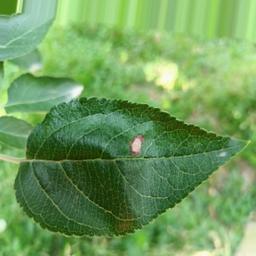
Label: Alternaria